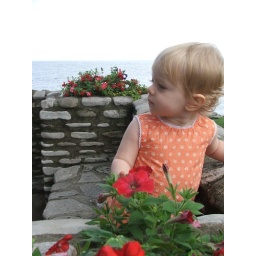
Audrey checks out some flowers set into a stone bench near the Lakeside dock.